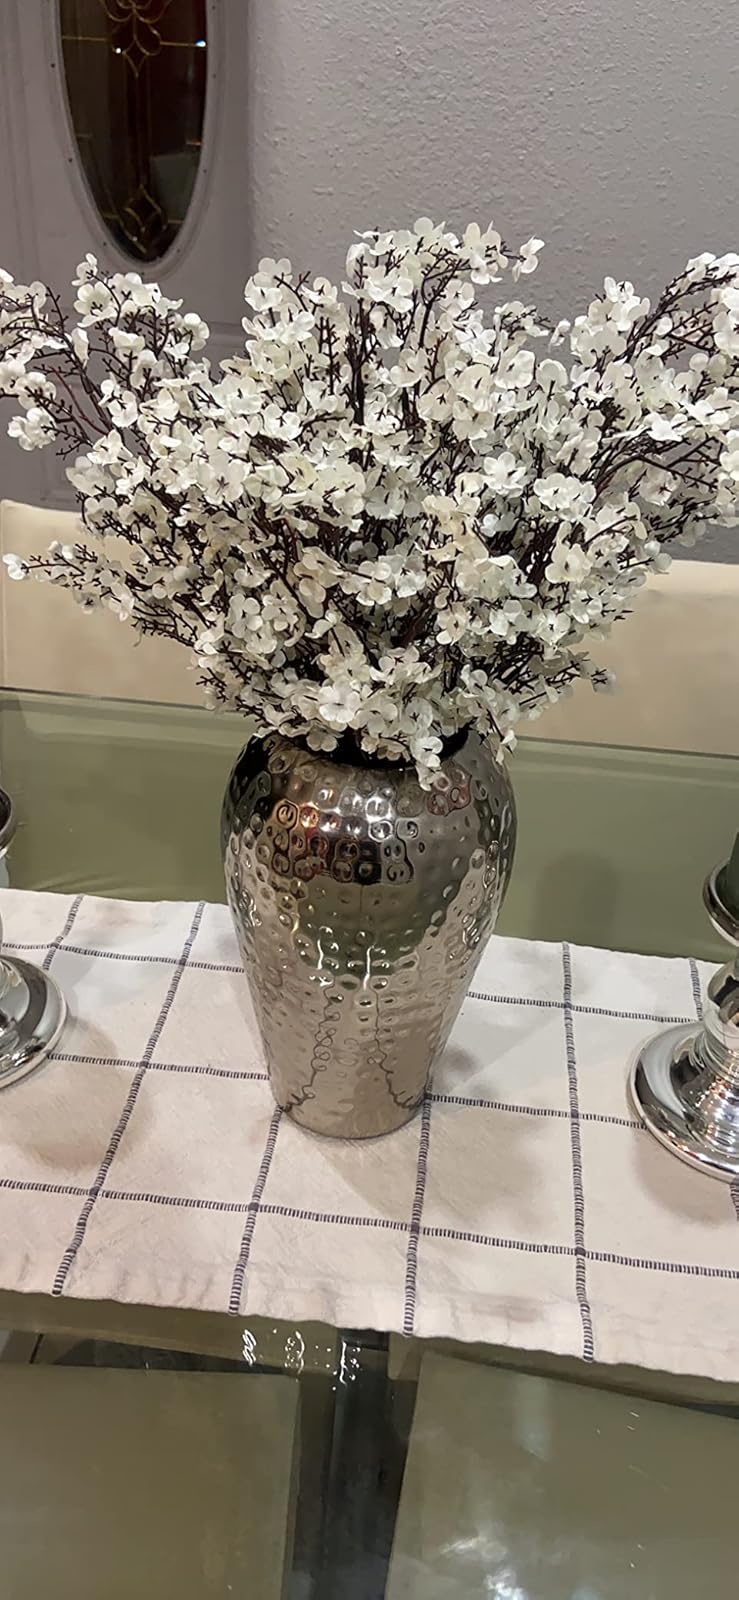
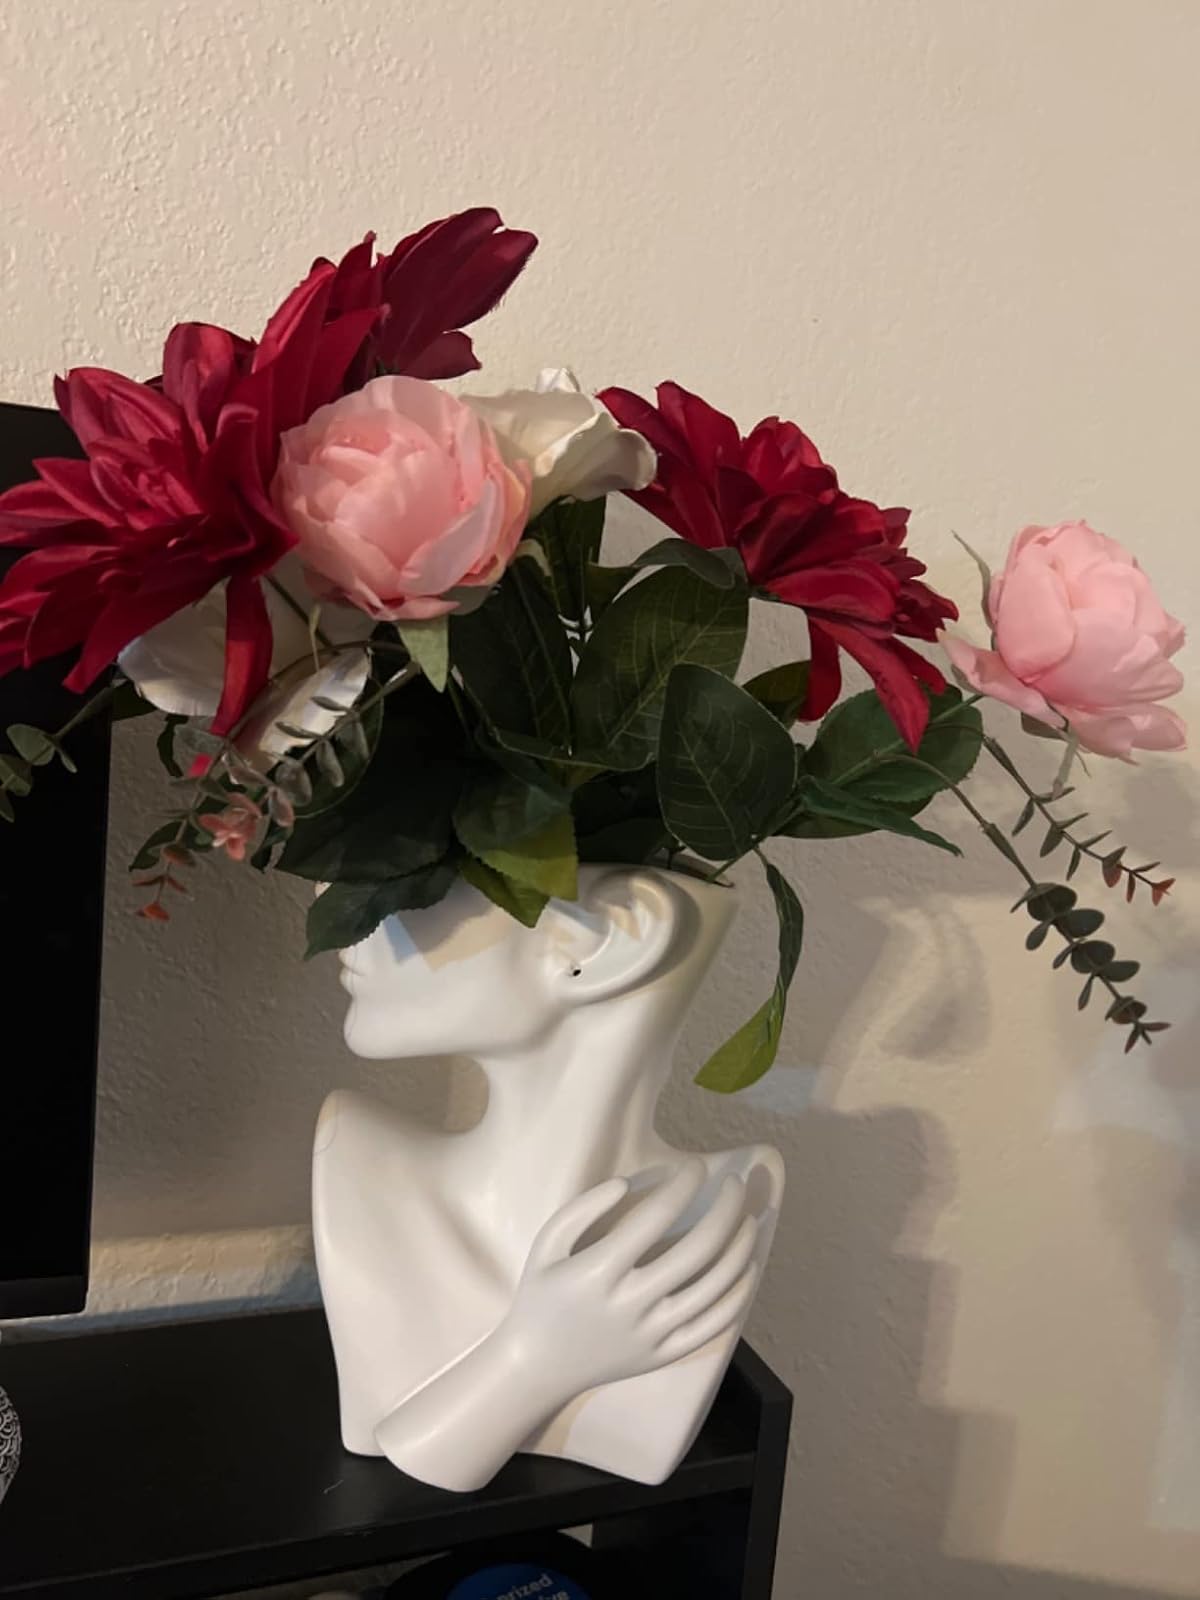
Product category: vase
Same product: no